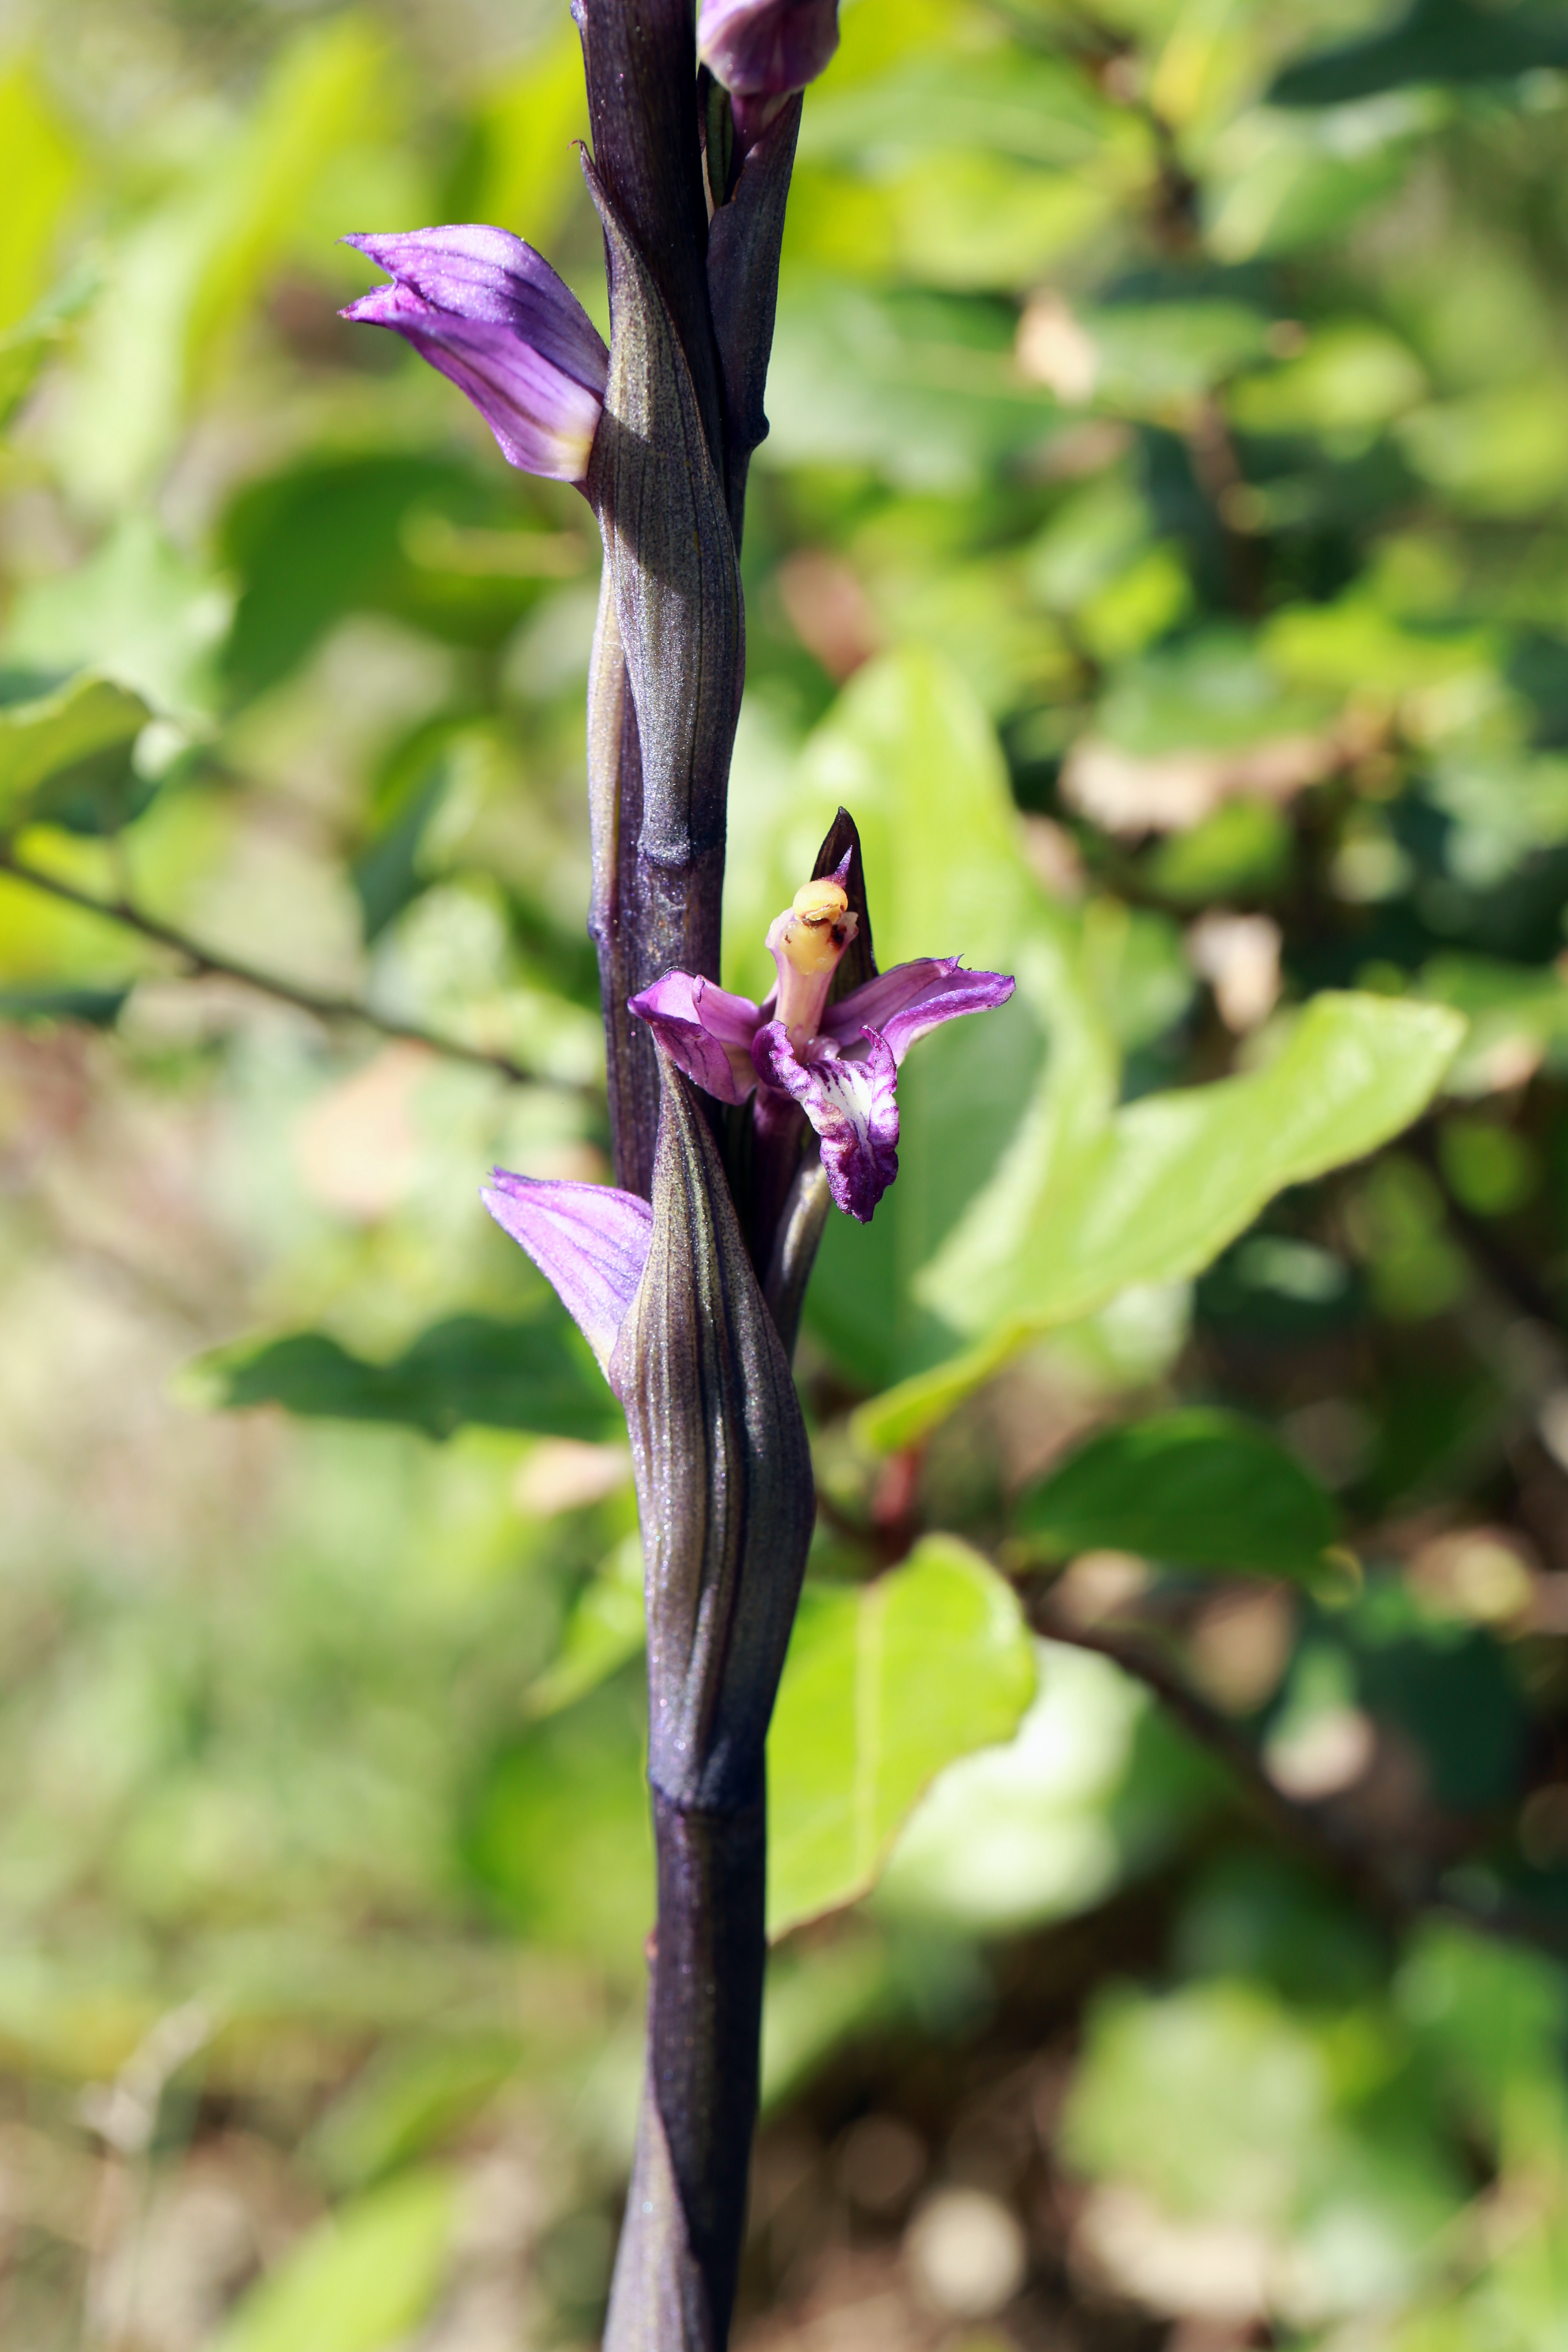
nature, branch, plant, leaf, flower, wildlife, europe, green, canon, botany, flora, fauna, plants, wildflower, midi, printemps, isasza, southfrance, sdfrankreich, zuidfrankrijk, mditerrane, languedocroussillon, hrault, montpelliermtropole, eos5d, exterieur, garrigues, flore, floraison, fleurssauvages, orchis, orchidees, flowering plant, plant stem, land plant